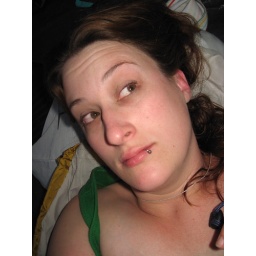
this is what i look like when i wake up after a night of sleeping in a bag on the ground.